Revenue stamps of Weihaiwei

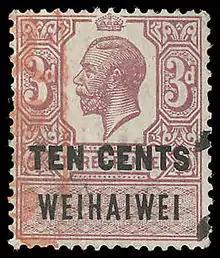
A British revenue stamp overprinted for use in Weihaiwei.

The Leased Territory of Weihaiwei used revenue stamps from 1921 to 1930. The only issue consisted of British King George V keytypes overprinted WEIHAIWEI and a value in cents or dollars. Five values were issued: 1c (on 1d), 2c (on 2d), 10c (on 3d), 50c (on 1s) and $1 (on 1s). The 10c on 3d also exists with additional handstamped surcharges of 1c and 2c. These revenues were withdrawn in 1930 when the leased territory was handed back to China. All of Weihaiwei's revenues are scarce or rare and are highly sought after by collectors.